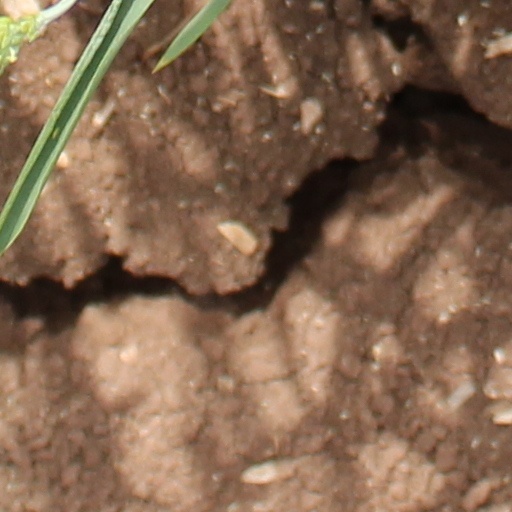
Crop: wheat